NASCAR Craftsman Truck Series at Bristol

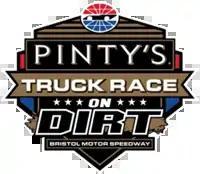
Pinty's was the title sponsor of the race in its first two years in 2021 and 2022

In 2013, the Truck Series raced at Eldora Speedway in NASCAR's first dirt track race since 1970. Known as the Eldora Dirt Derby, the event ran from 2013 to 2019; it was canceled in 2020 due to the COVID-19 pandemic and was then removed from the 2021 schedule.